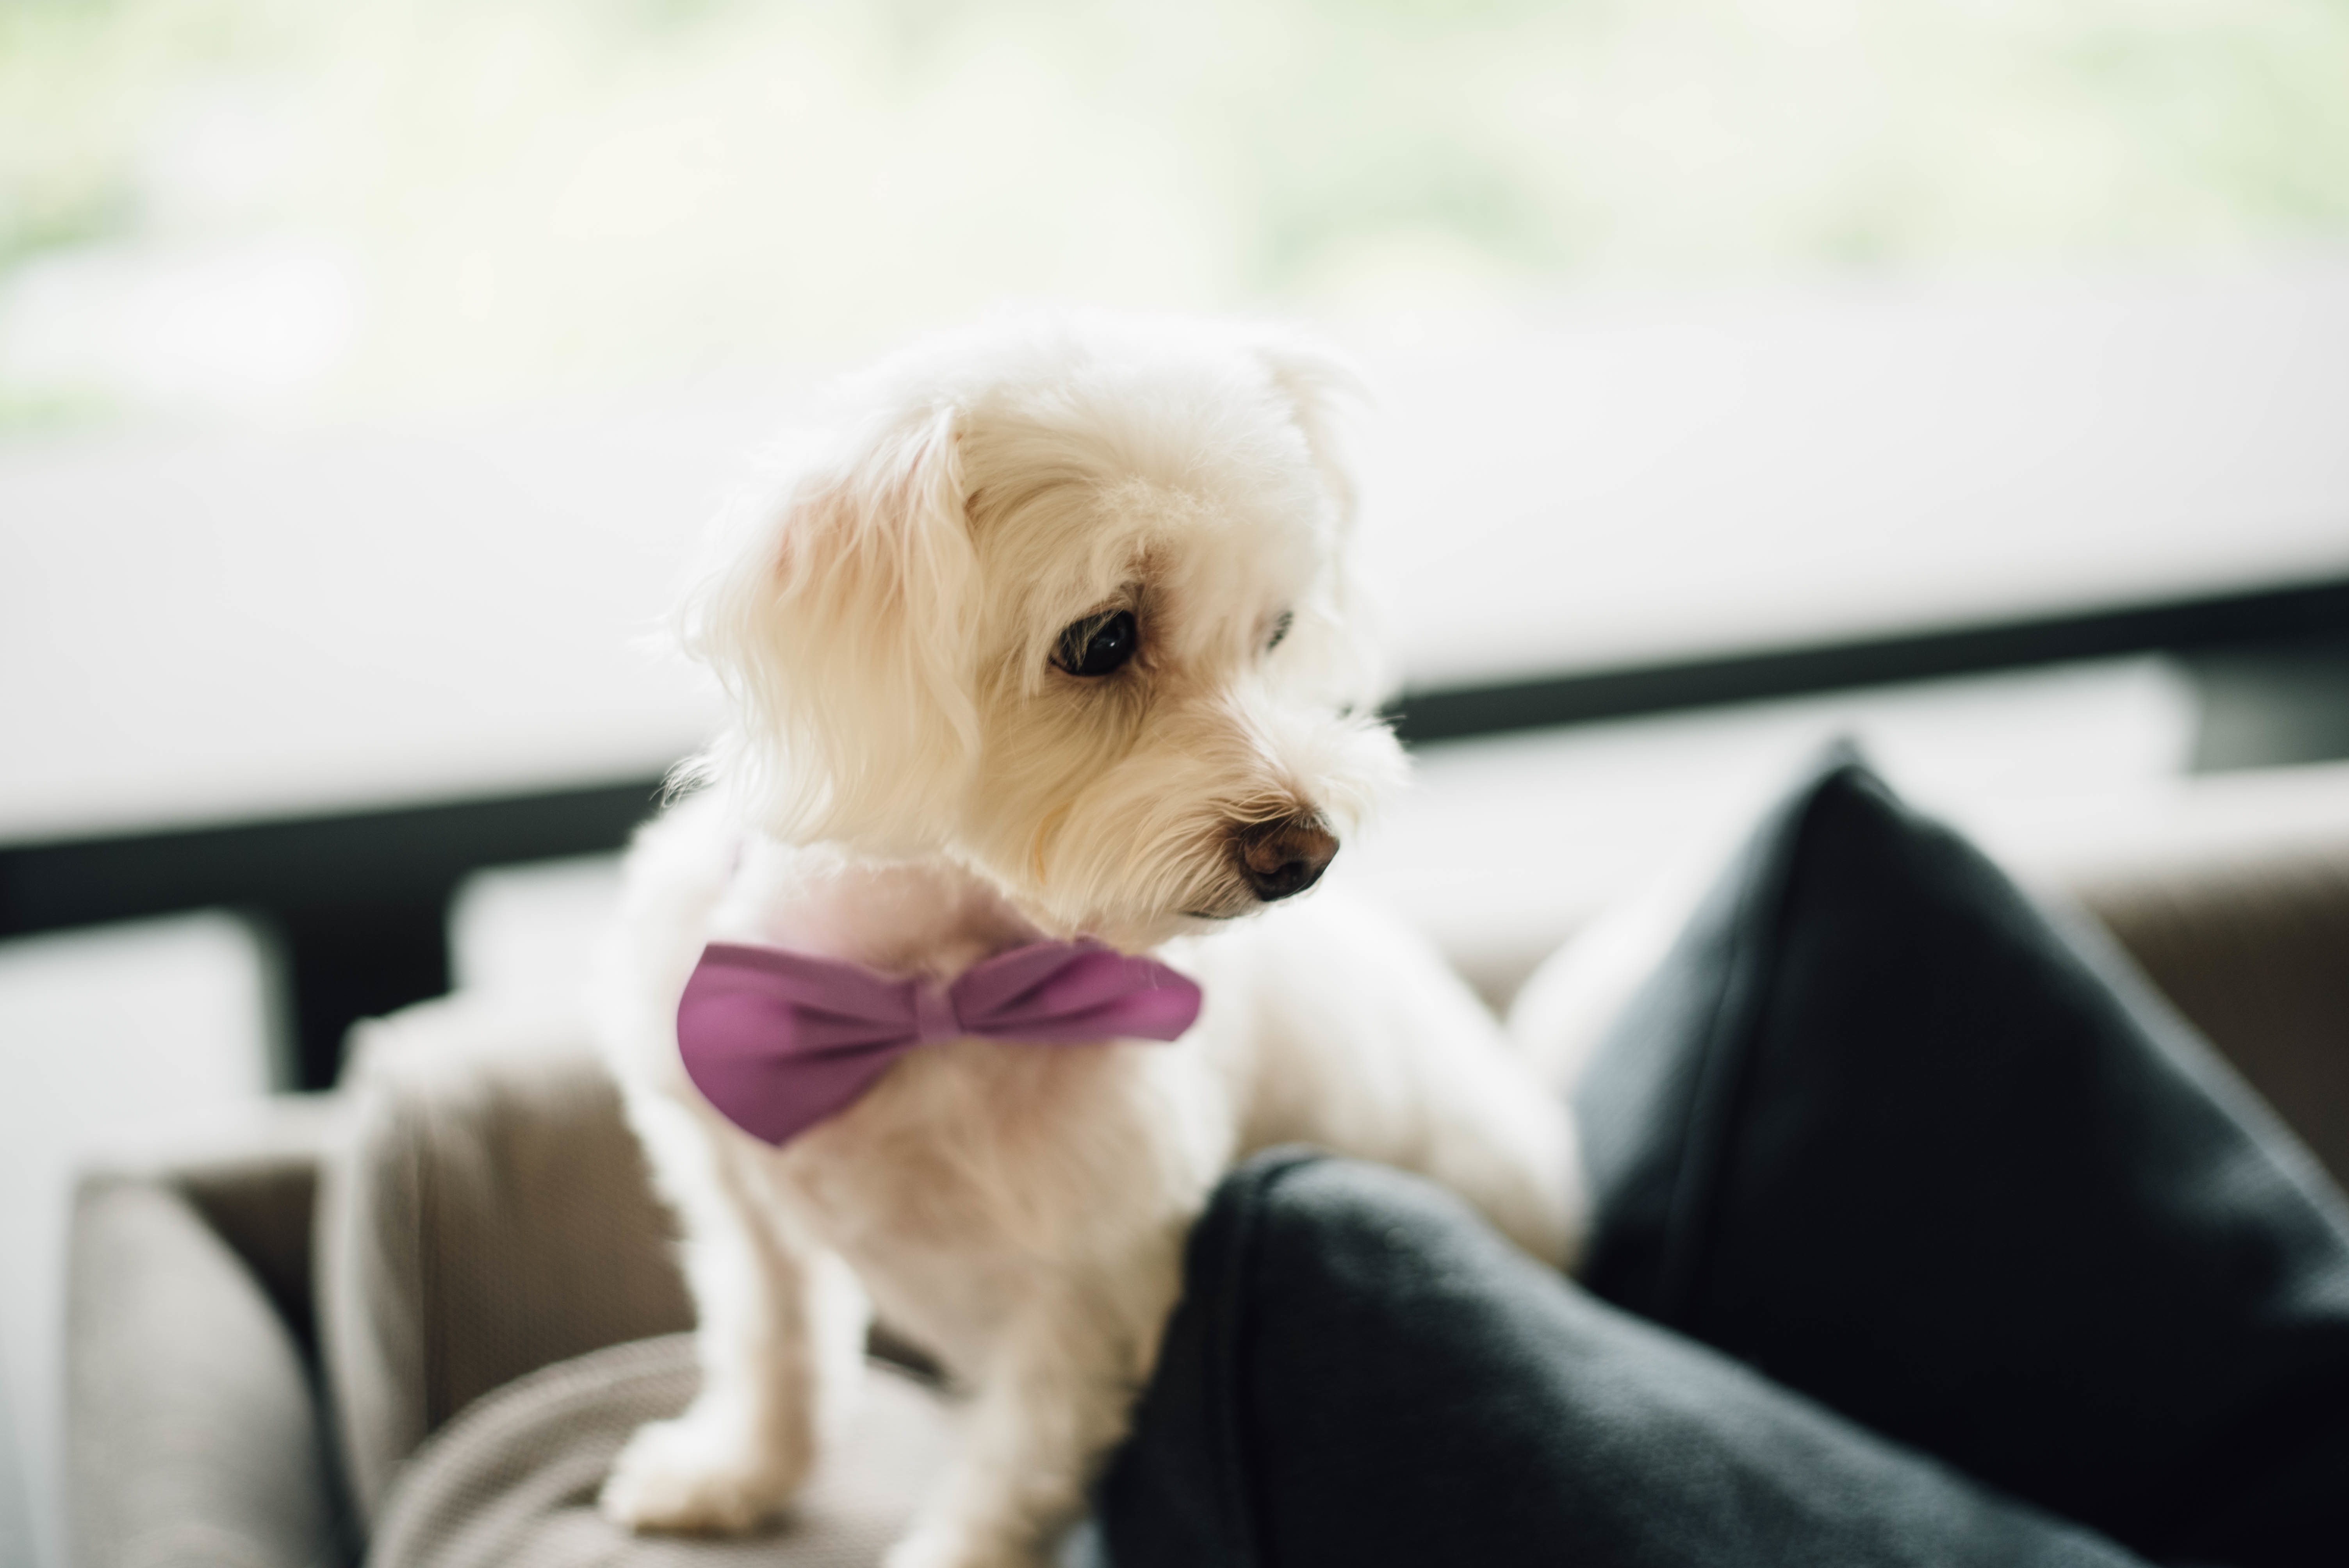
puppy, dog, mammal, vertebrate, maltese, dog like mammal, puppy love, dog crossbreeds